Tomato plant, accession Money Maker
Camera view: vertical (180 deg); turntable rotation: 240 degrees
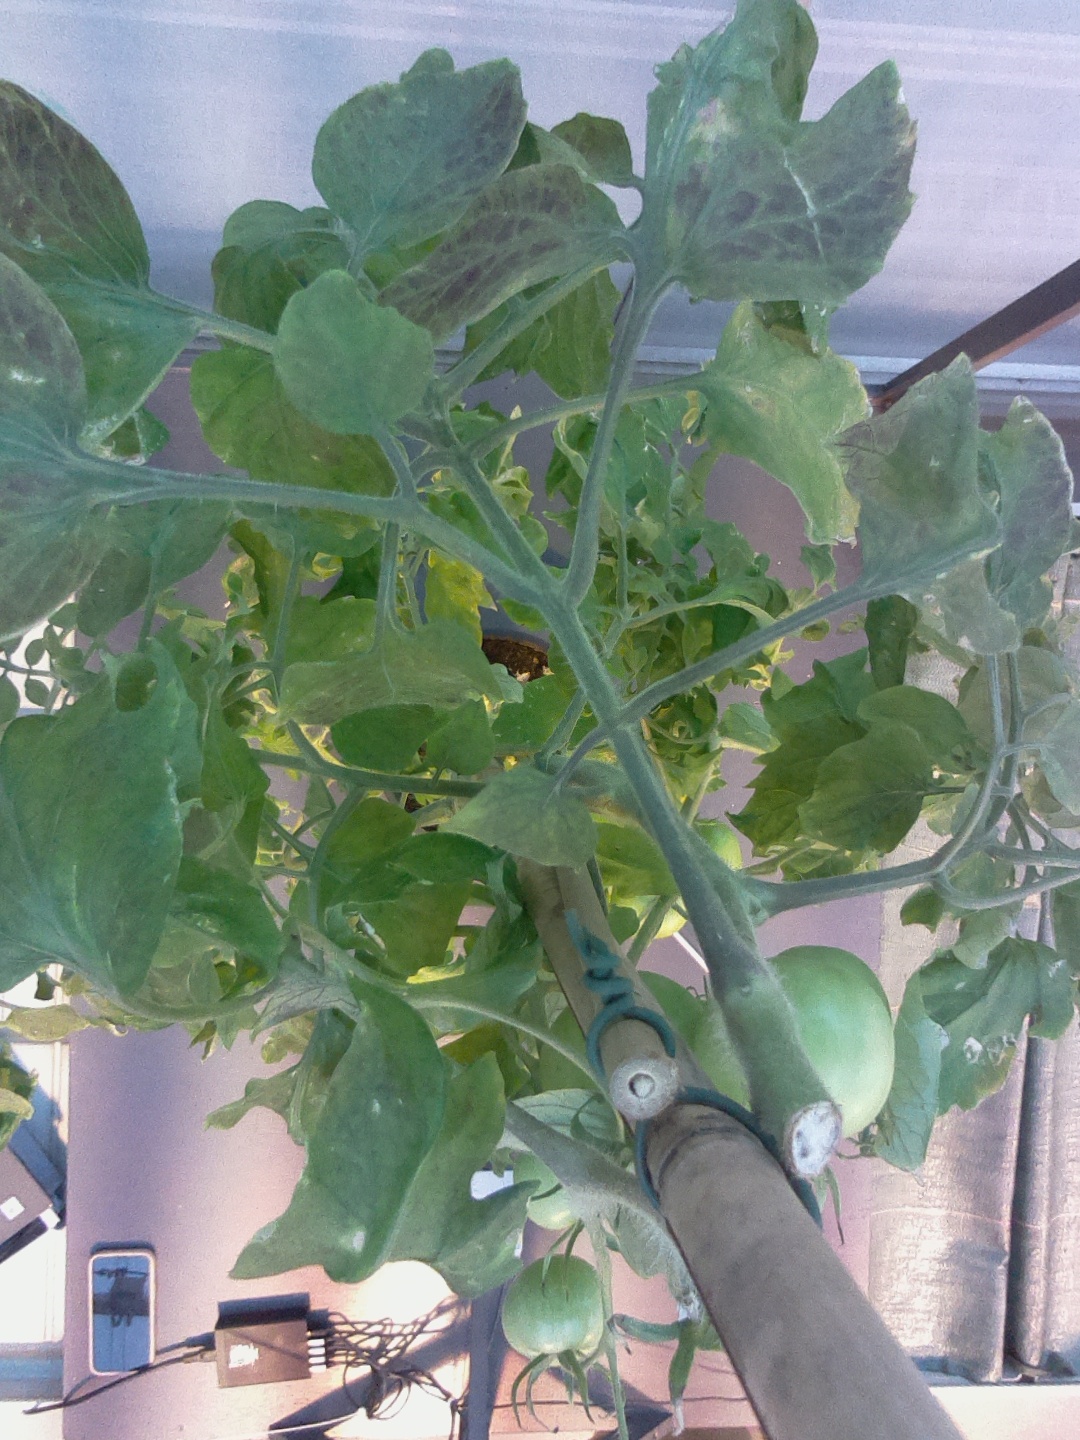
BBCH growth stage 77: 70%-80% of final fruit size